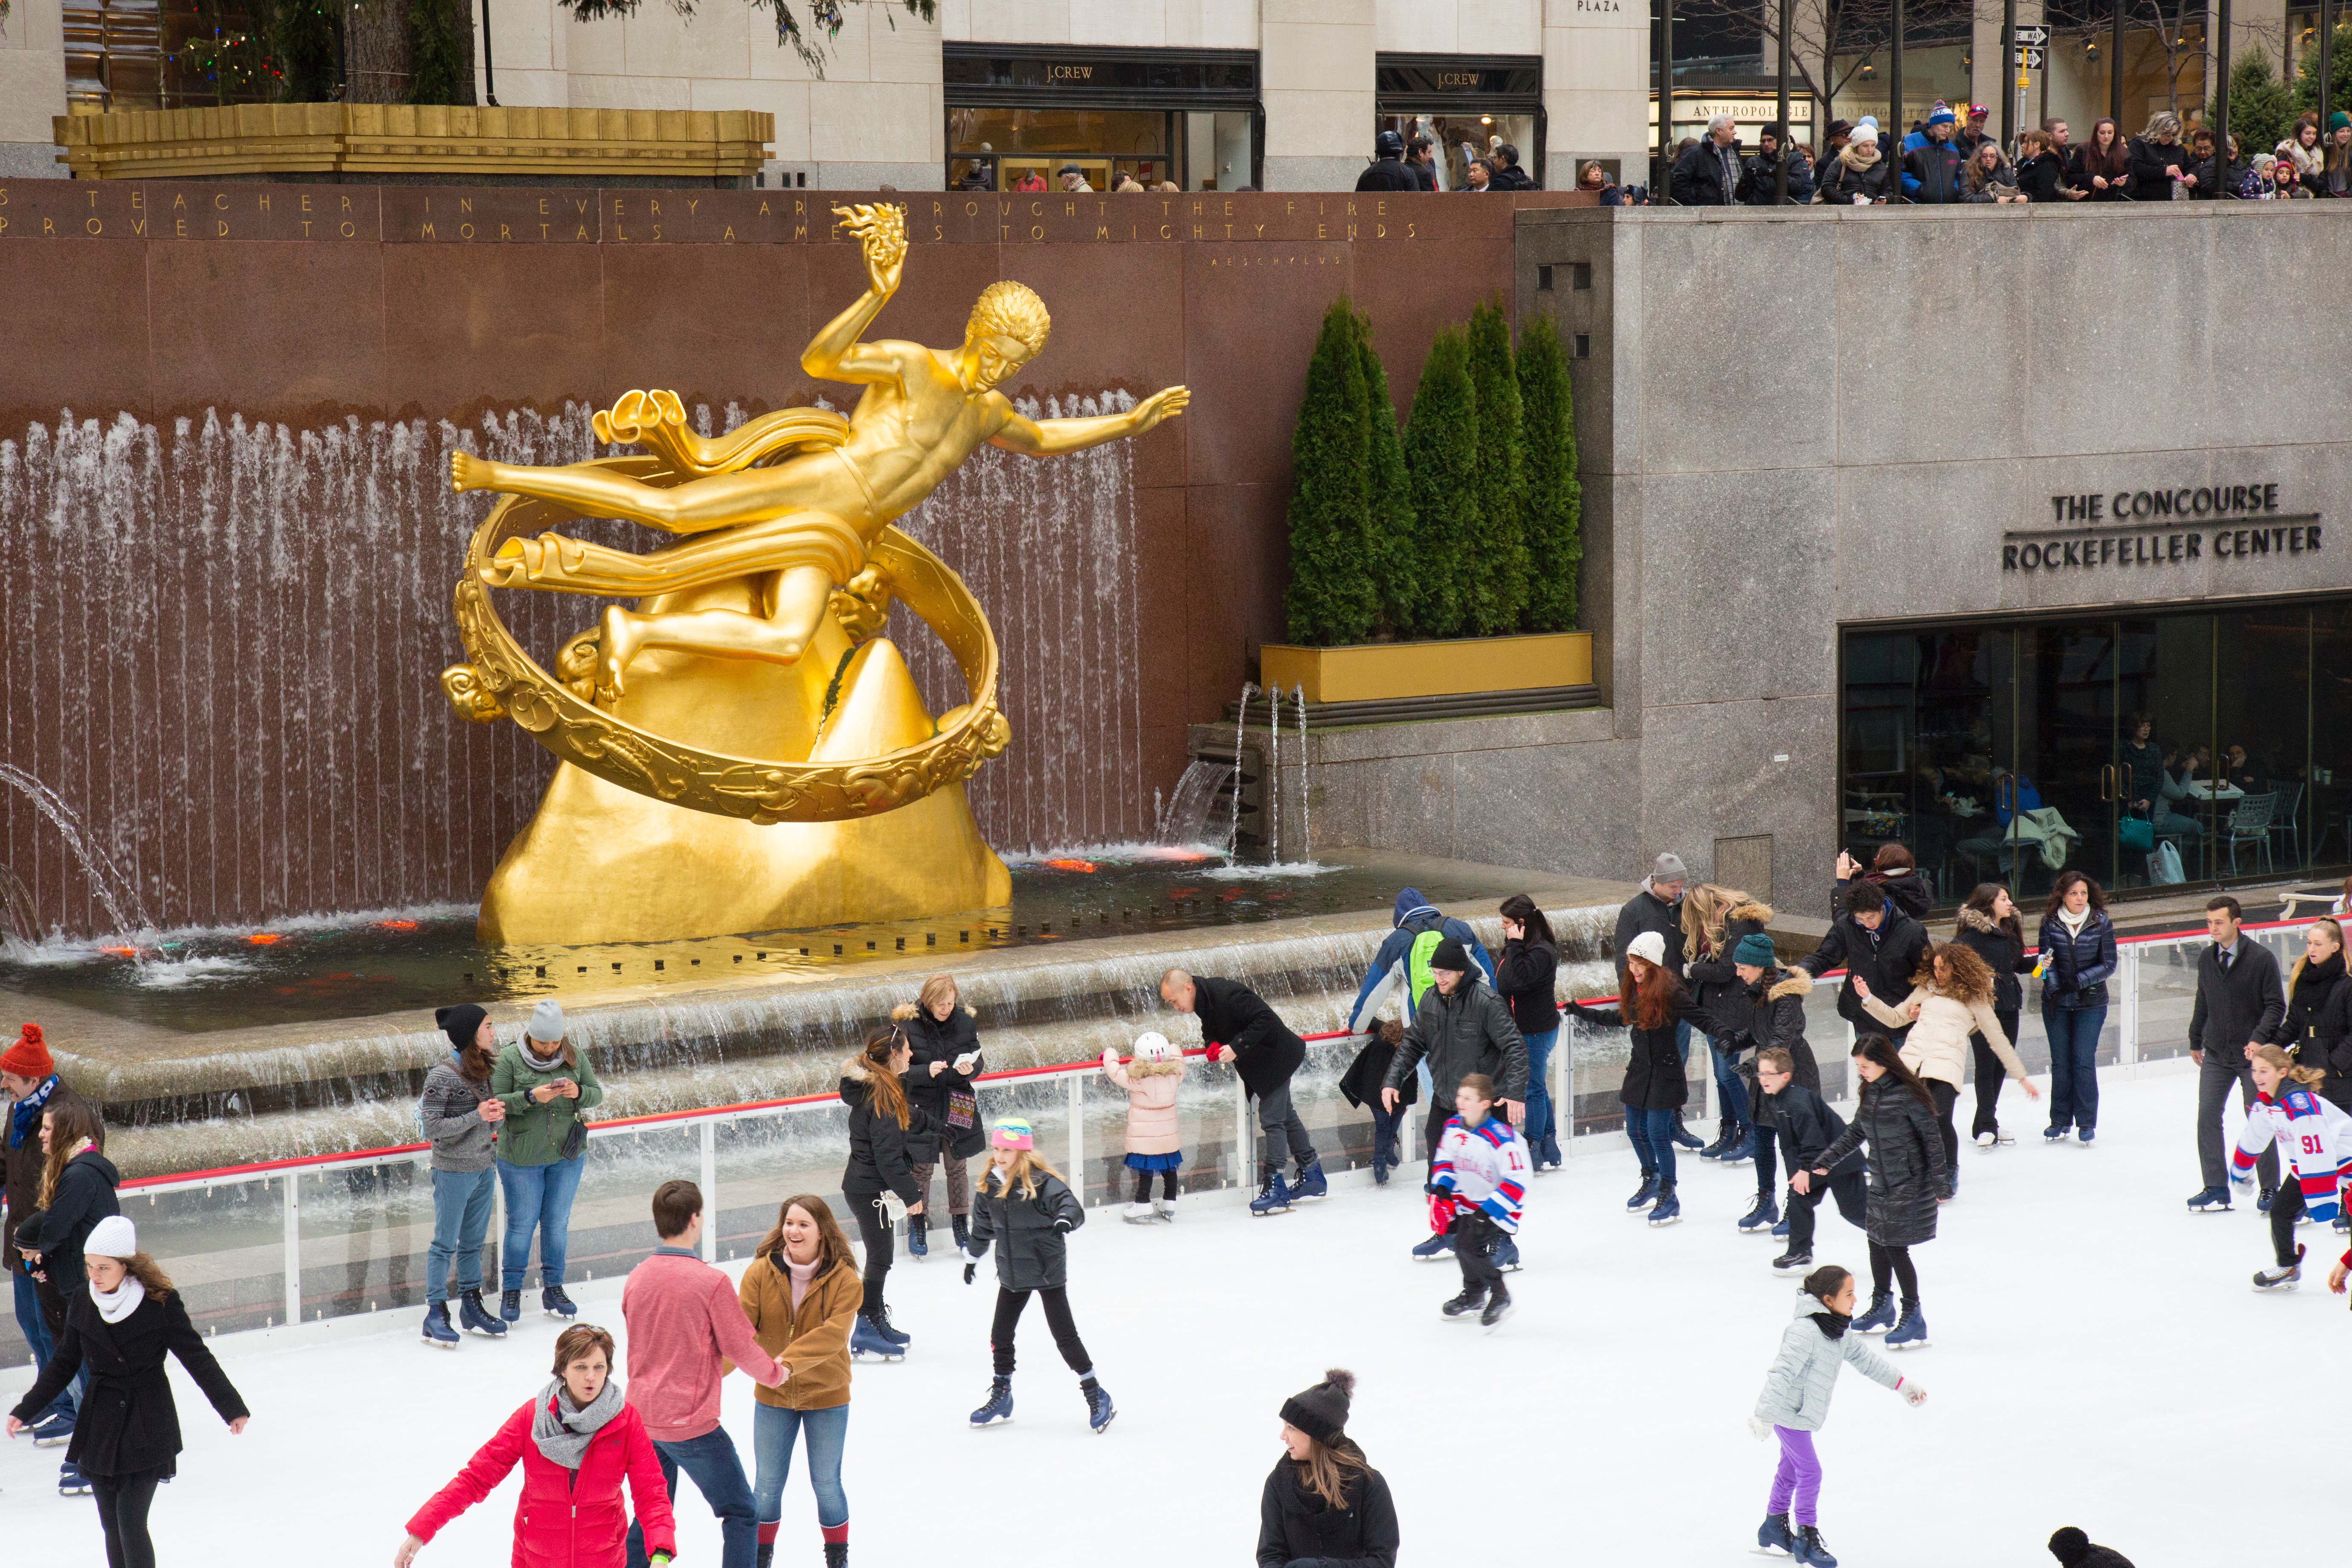
skating, ice skating, ice rink